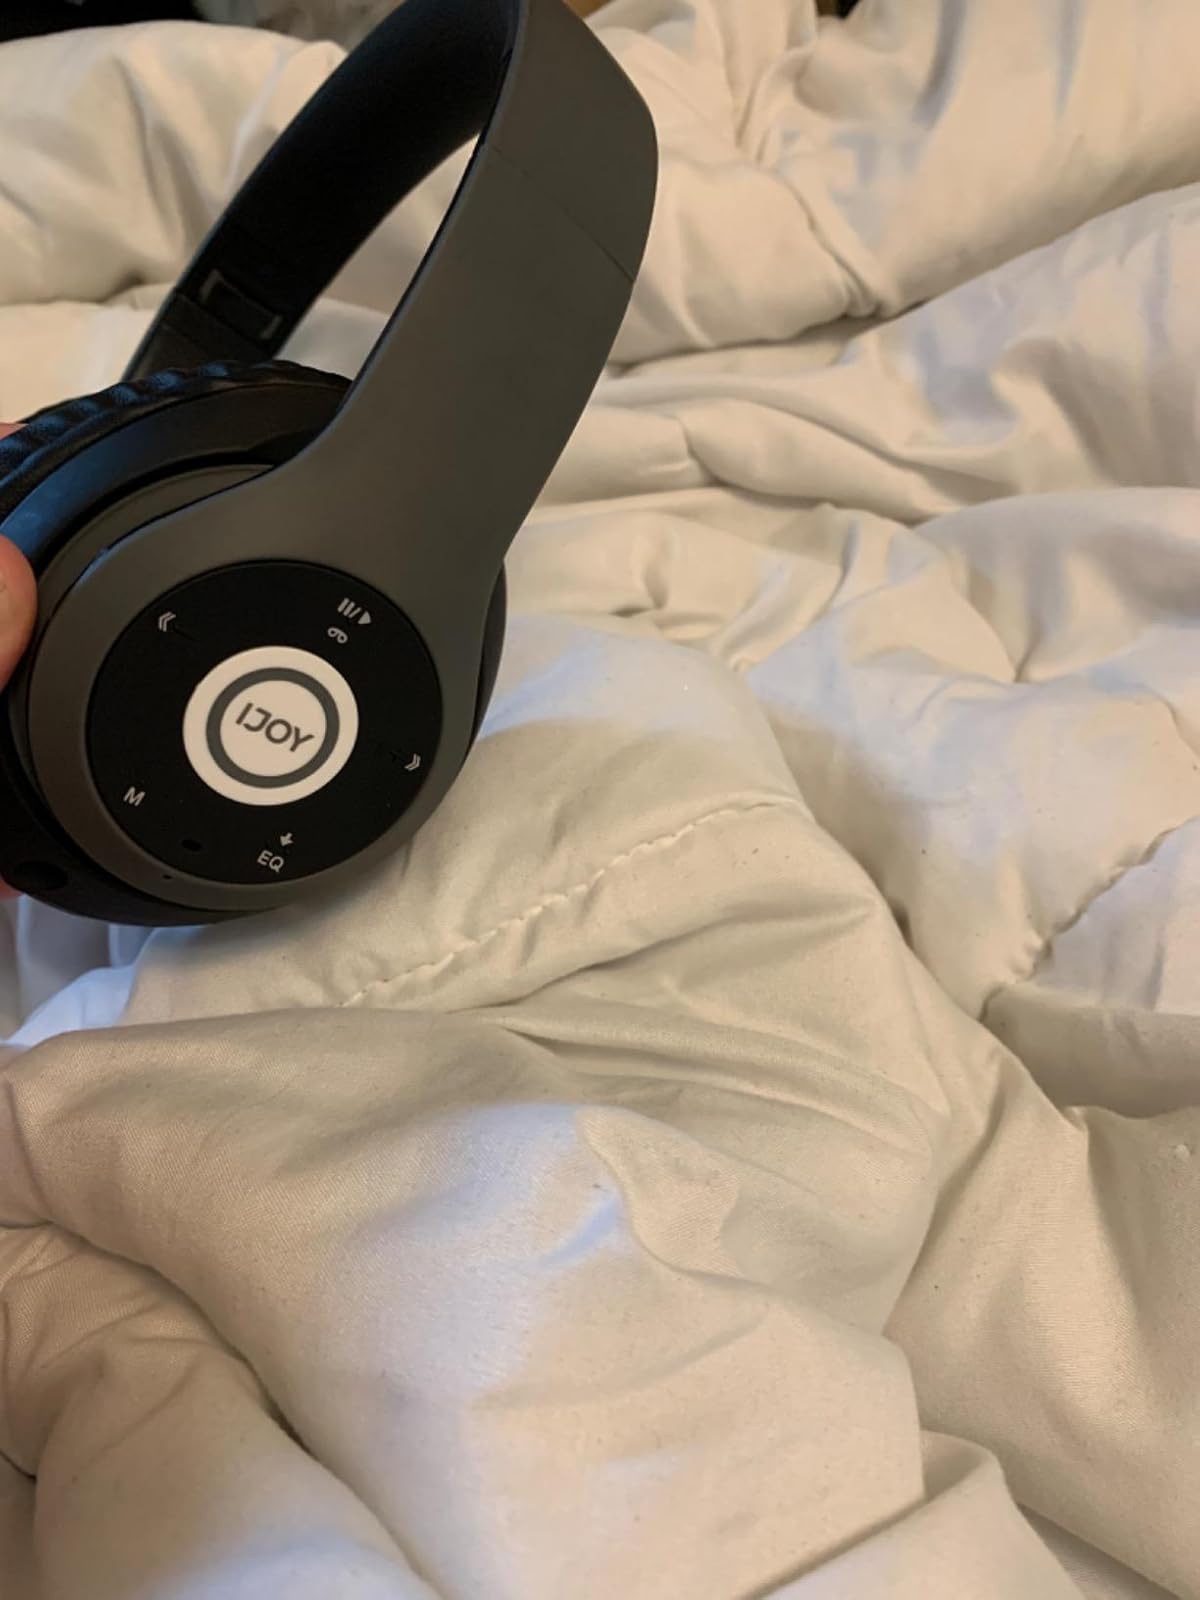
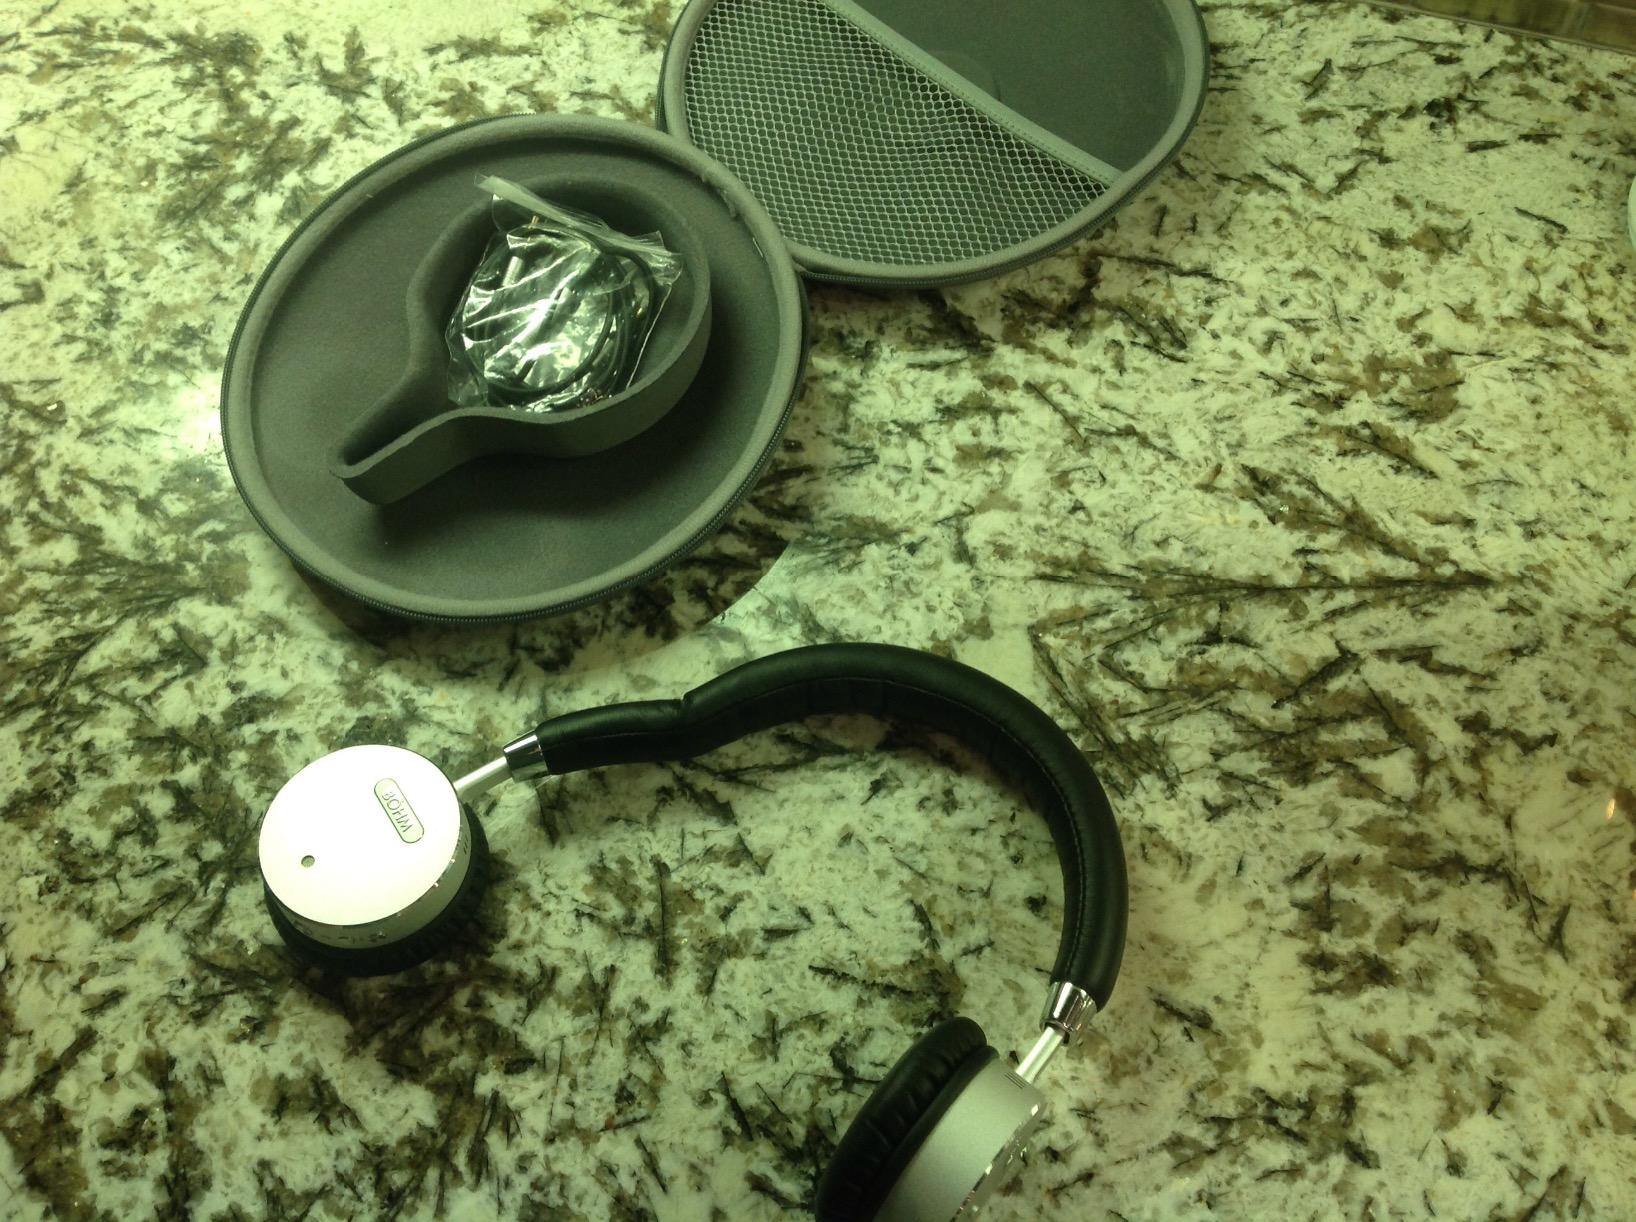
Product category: headphones
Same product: no